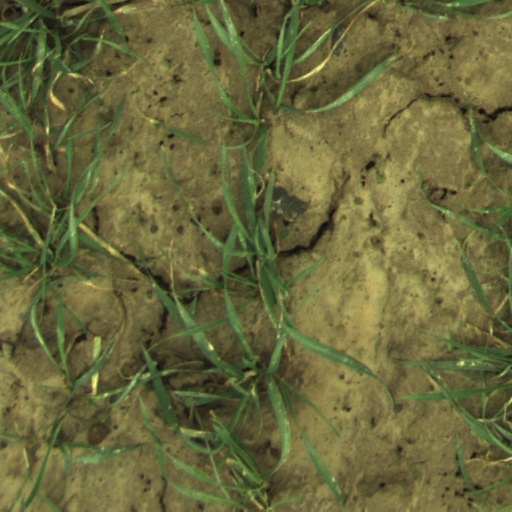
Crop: wheat